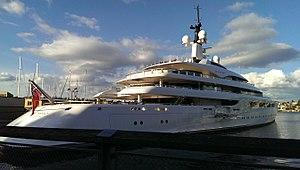
Le Vava II est un yacht à moteur de luxe construit par les chantiers Devonport Yachts à Devonport, au Royaume-Uni.